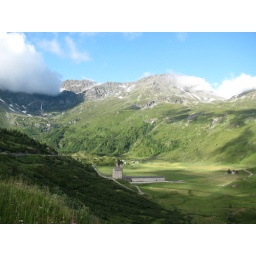
I stumbled on this strange military looking building in the alps above lake maggiore,